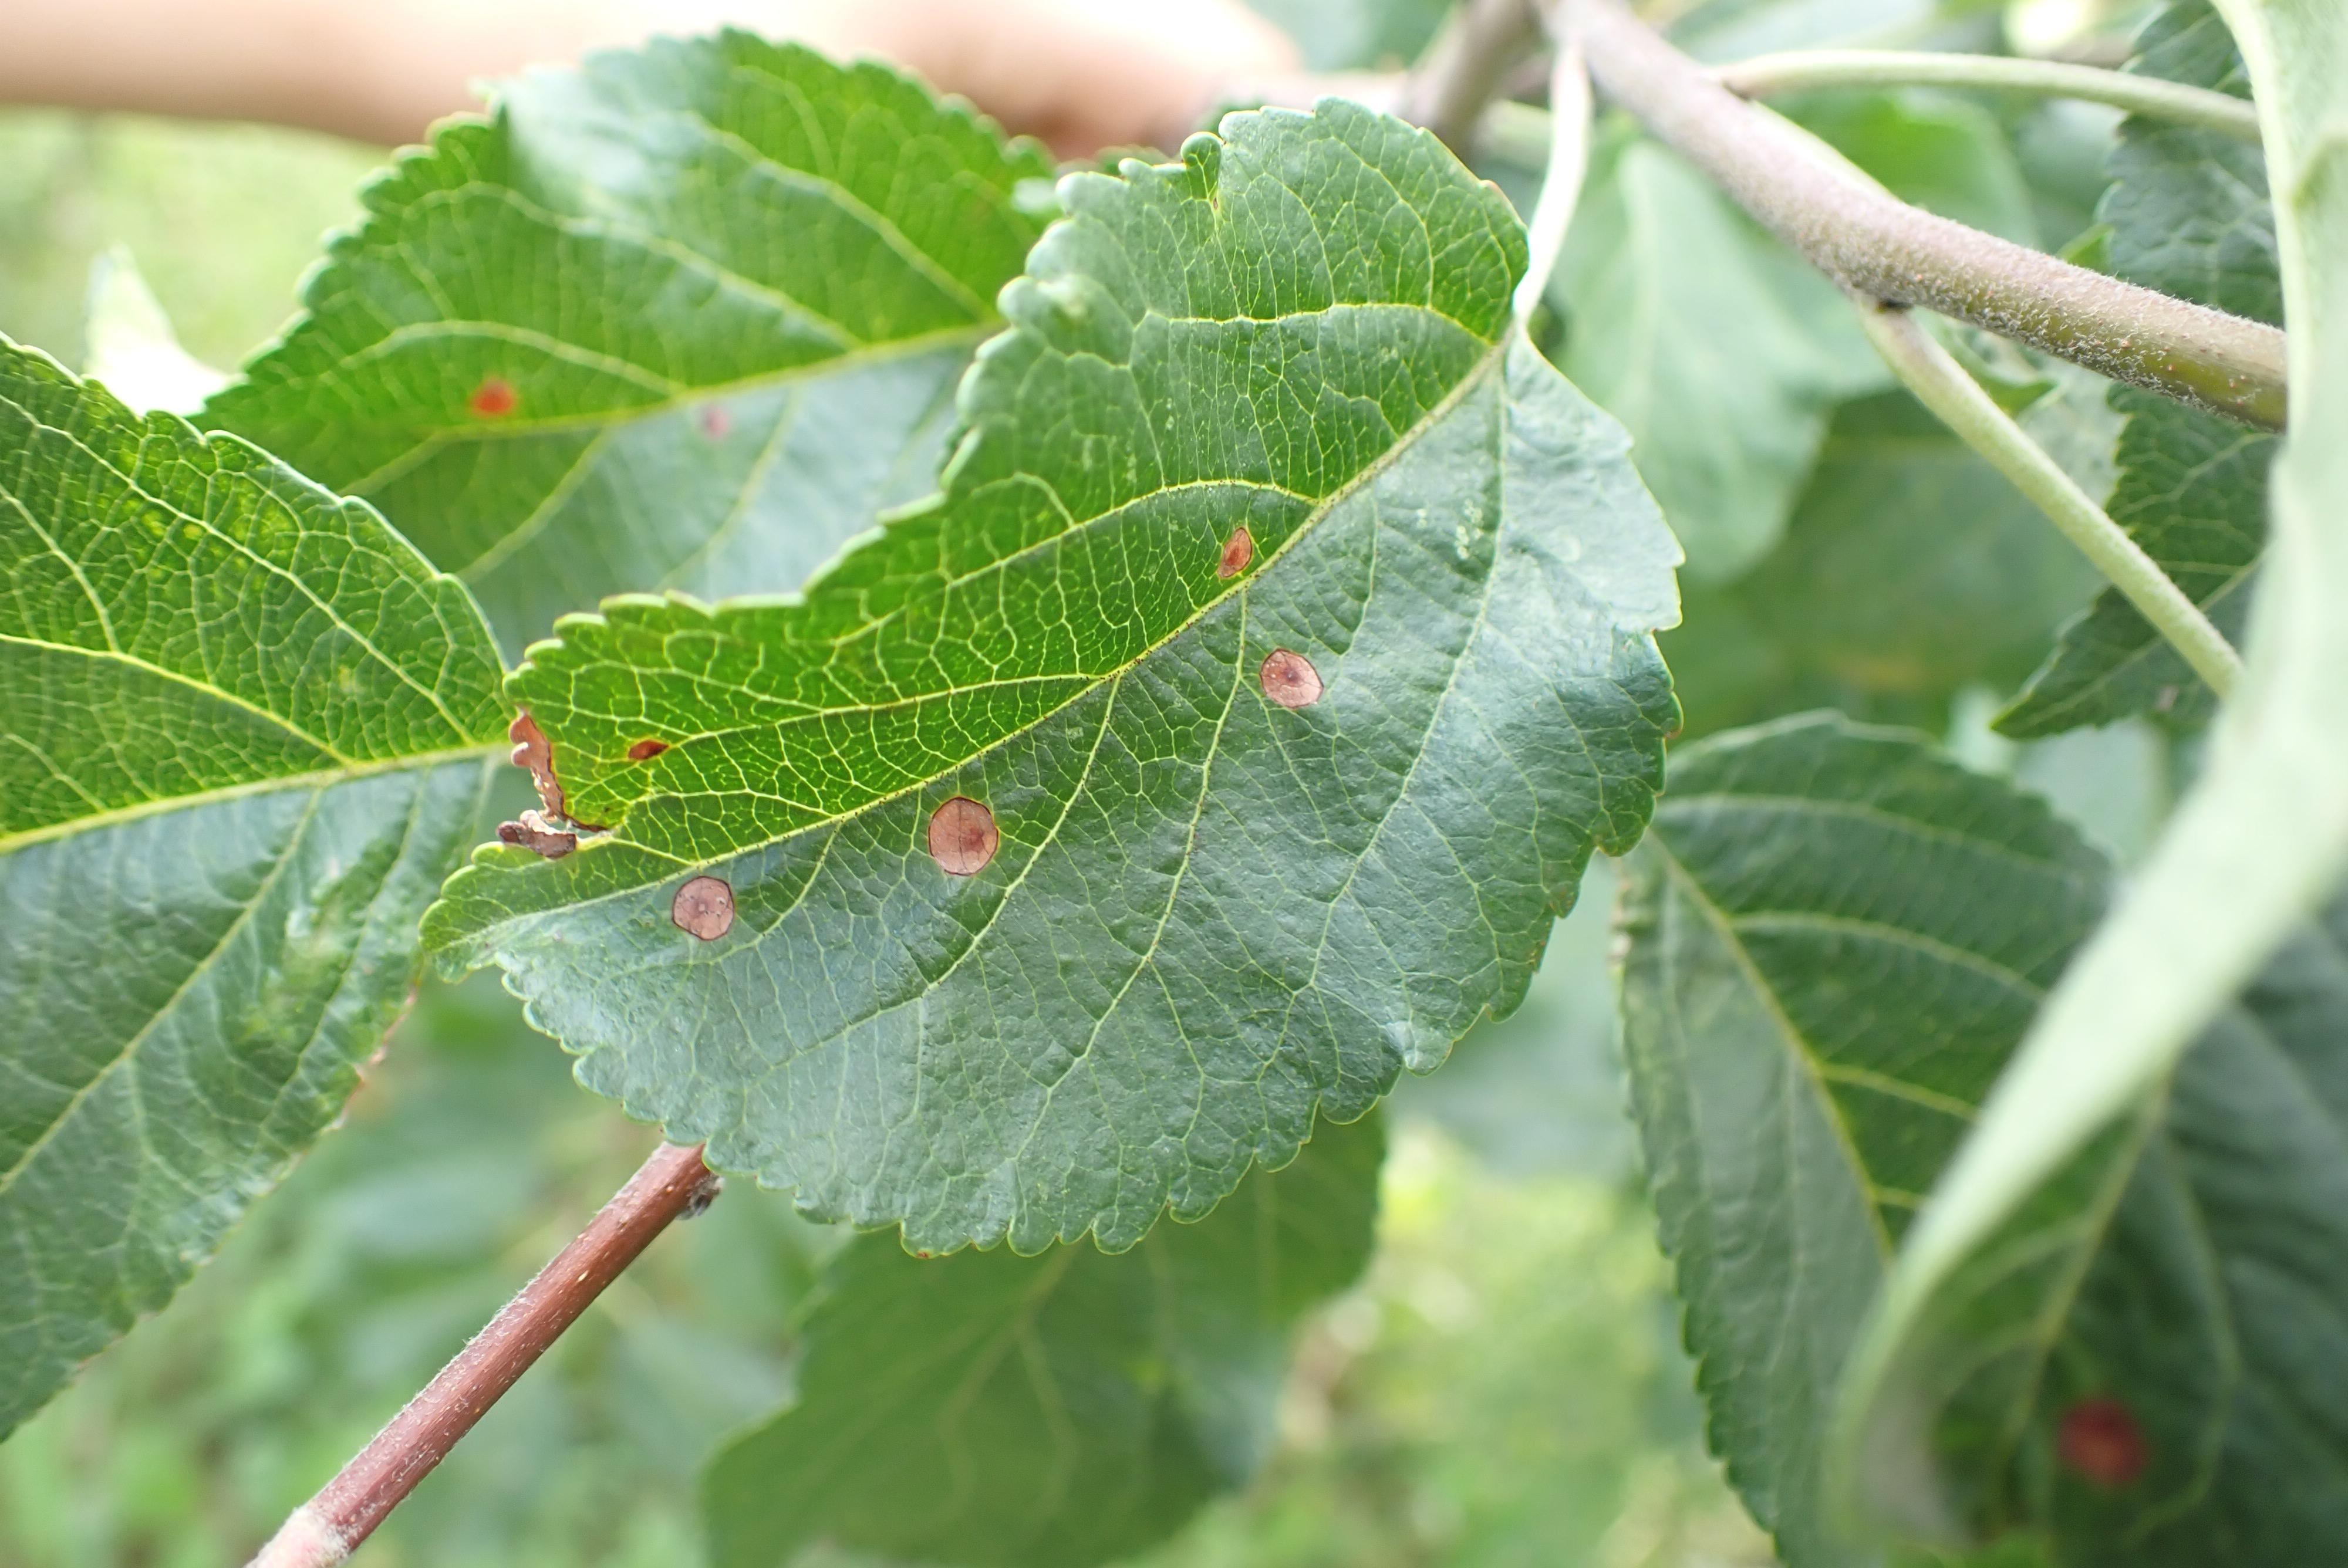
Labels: frog_eye_leaf_spot